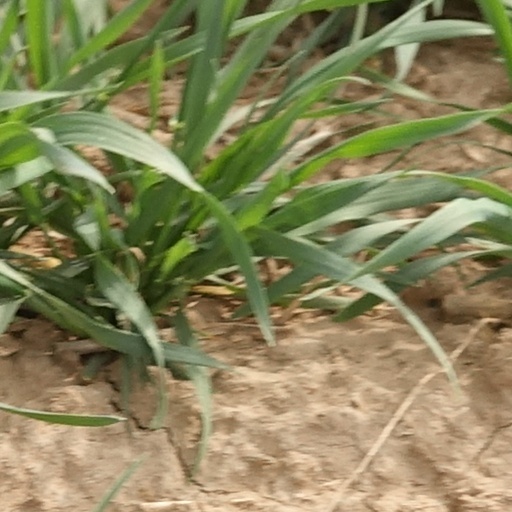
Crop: wheat